Watler Cemetery

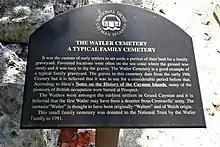
Watler Cemetery Grand Cayman Plaque, "The Watler Cemetery A Typical Family Cemetery"

As the plaque asserts, it was the custom of early island settlers to set aside a portion of their land as family graveyard. The Watler Cemetery is a good example of a typical Caymanian family graveyard. The graves date from the early 19th Century, but it is believed that it was in use for a considerable period before that. According to Hirst's Notes on the History of the Cayman Islands, many of the pioneers were of British and Welsh descent and are buried at Prospect.